Louise Élisabeth d'Orléans

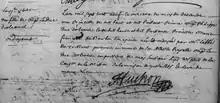
Birth certificate of Louise-Élisabeth d'Orléans, 11 December 1709 at the Palace of Versailles

Louise Élisabeth d’Orléans was the fifth child and fourth daughter born to Philippe II, Duke of Orléans and his wife, Françoise Marie de Bourbon. Her mother Françoise was one of the legitimised daughters born to King Louis XIV of France and his royal mistress, Madame de Montespan. As a member of the reigning House of Bourbon, Louise Élisabeth was entitled to the title of "princesse du sang." Within her family, Louise Élisabeth was simply known as Élisabeth.